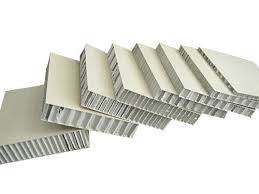
Waste category: cardboard